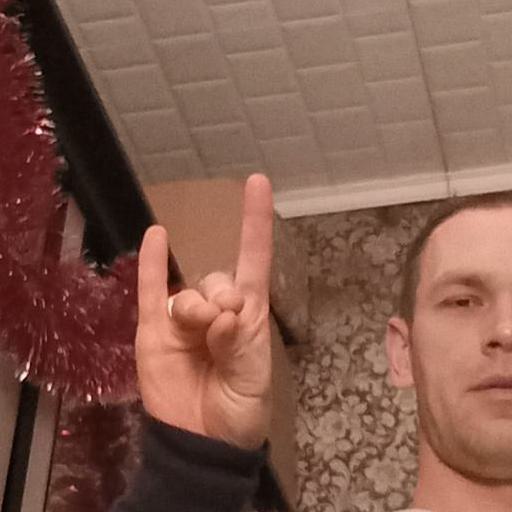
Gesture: rock